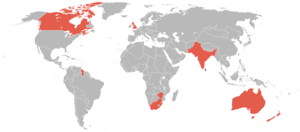
Les jeux de l'Empire britannique de 1938 ont eu lieu à Sydney en Nouvelle-Galles du Sud du 5 au 12 février 1938 pour coïncider avec le cent-cinquantième anniversaire de l'établissement de la première colonie en Australie. Les sites de ces troisièmes jeux de l'Empire britannique incluaient le Sydney Cricket Ground, le Sydney Sports Ground, la North Sydney Pool et Henson Park.